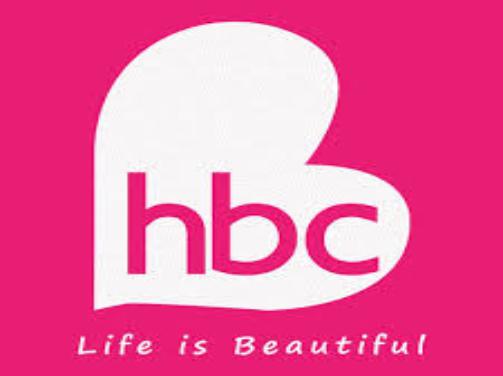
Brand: HBC
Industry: Clothes